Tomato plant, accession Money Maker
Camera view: vertical (180 deg); turntable rotation: 240 degrees
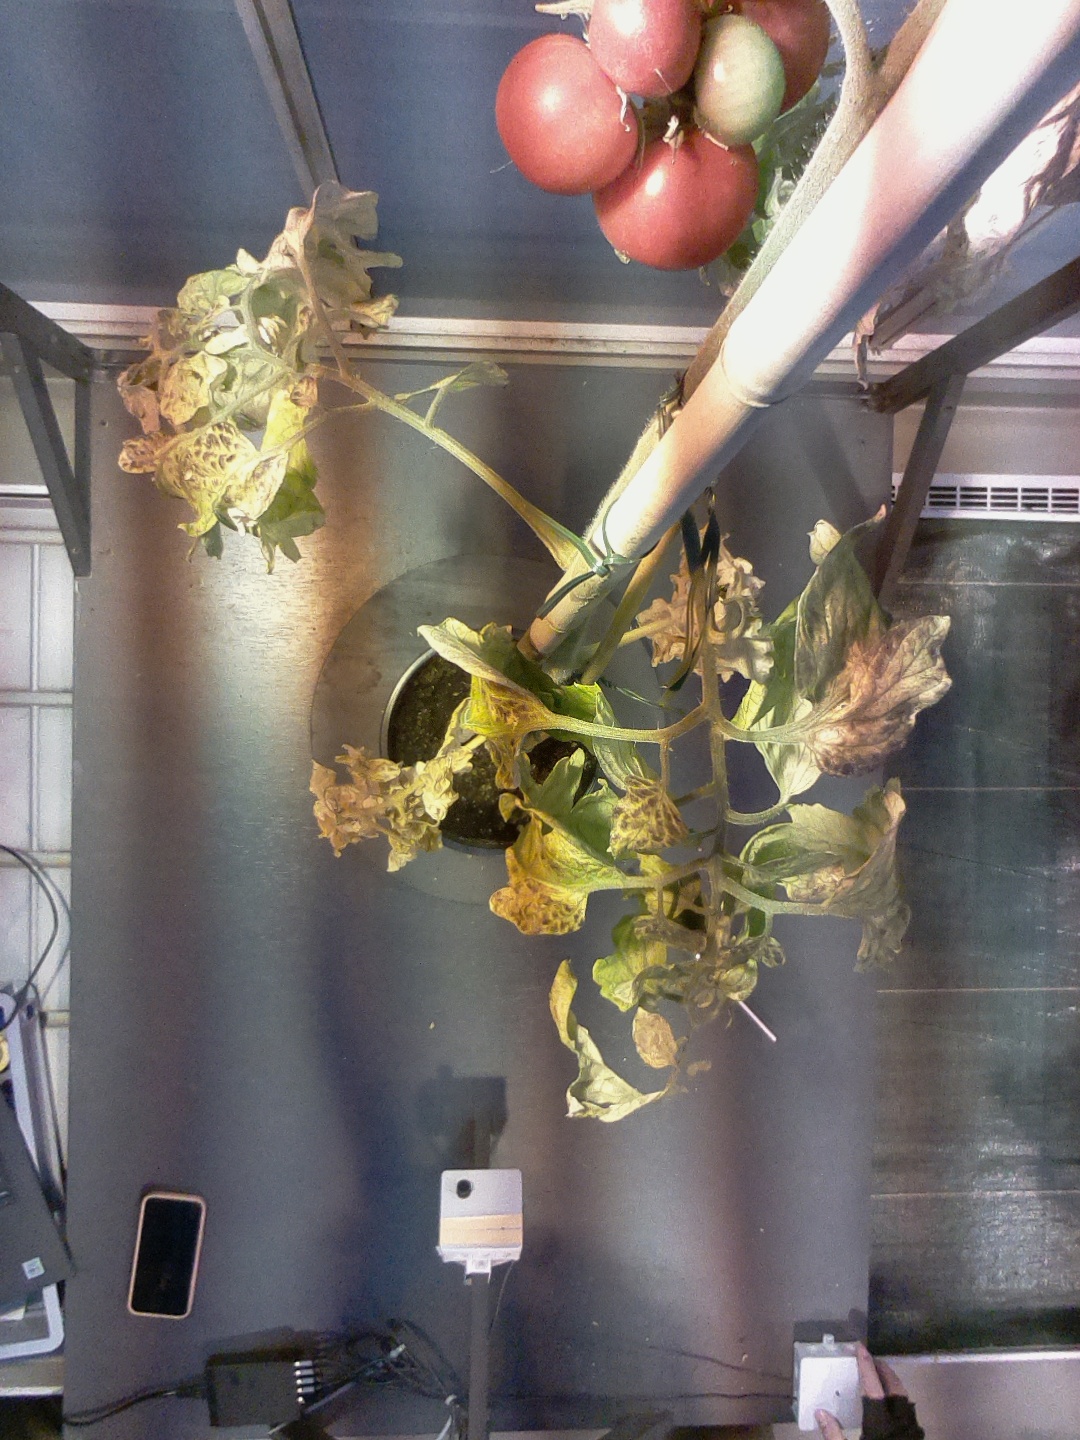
BBCH growth stage 86: 60%-70% of fruits show typical fully ripe color